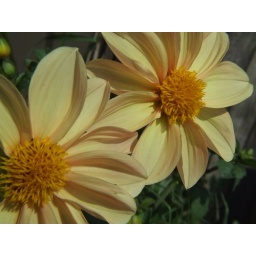
yellow flower macro against green grass